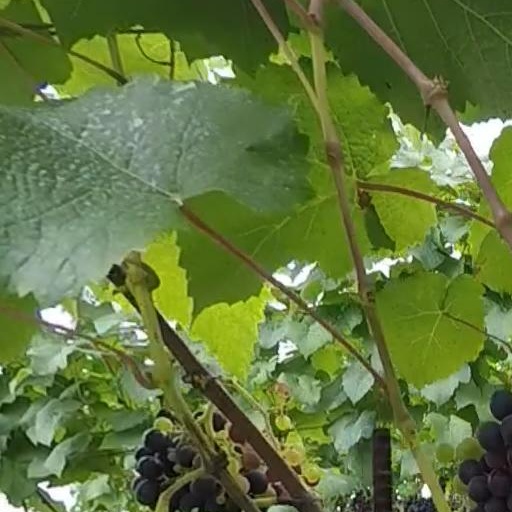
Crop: grape